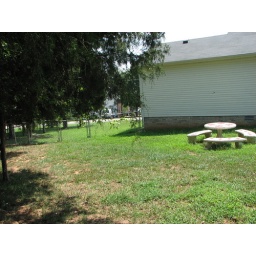
Back of the house from the tree line in the back yard